Green solvent

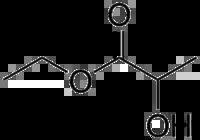
Ethyl lactate, used as a paint additive

. Bioethanol, made industrially by fermentation of sugars, starch, and cellulose is widely available. Biobutanol (butyl alcohol, various isomers) is also produced by fermentation of sugars. Tetrahydrofurfuryl alcohol (THFA) is a specialty solvent that may be obtained from hemicellulose.